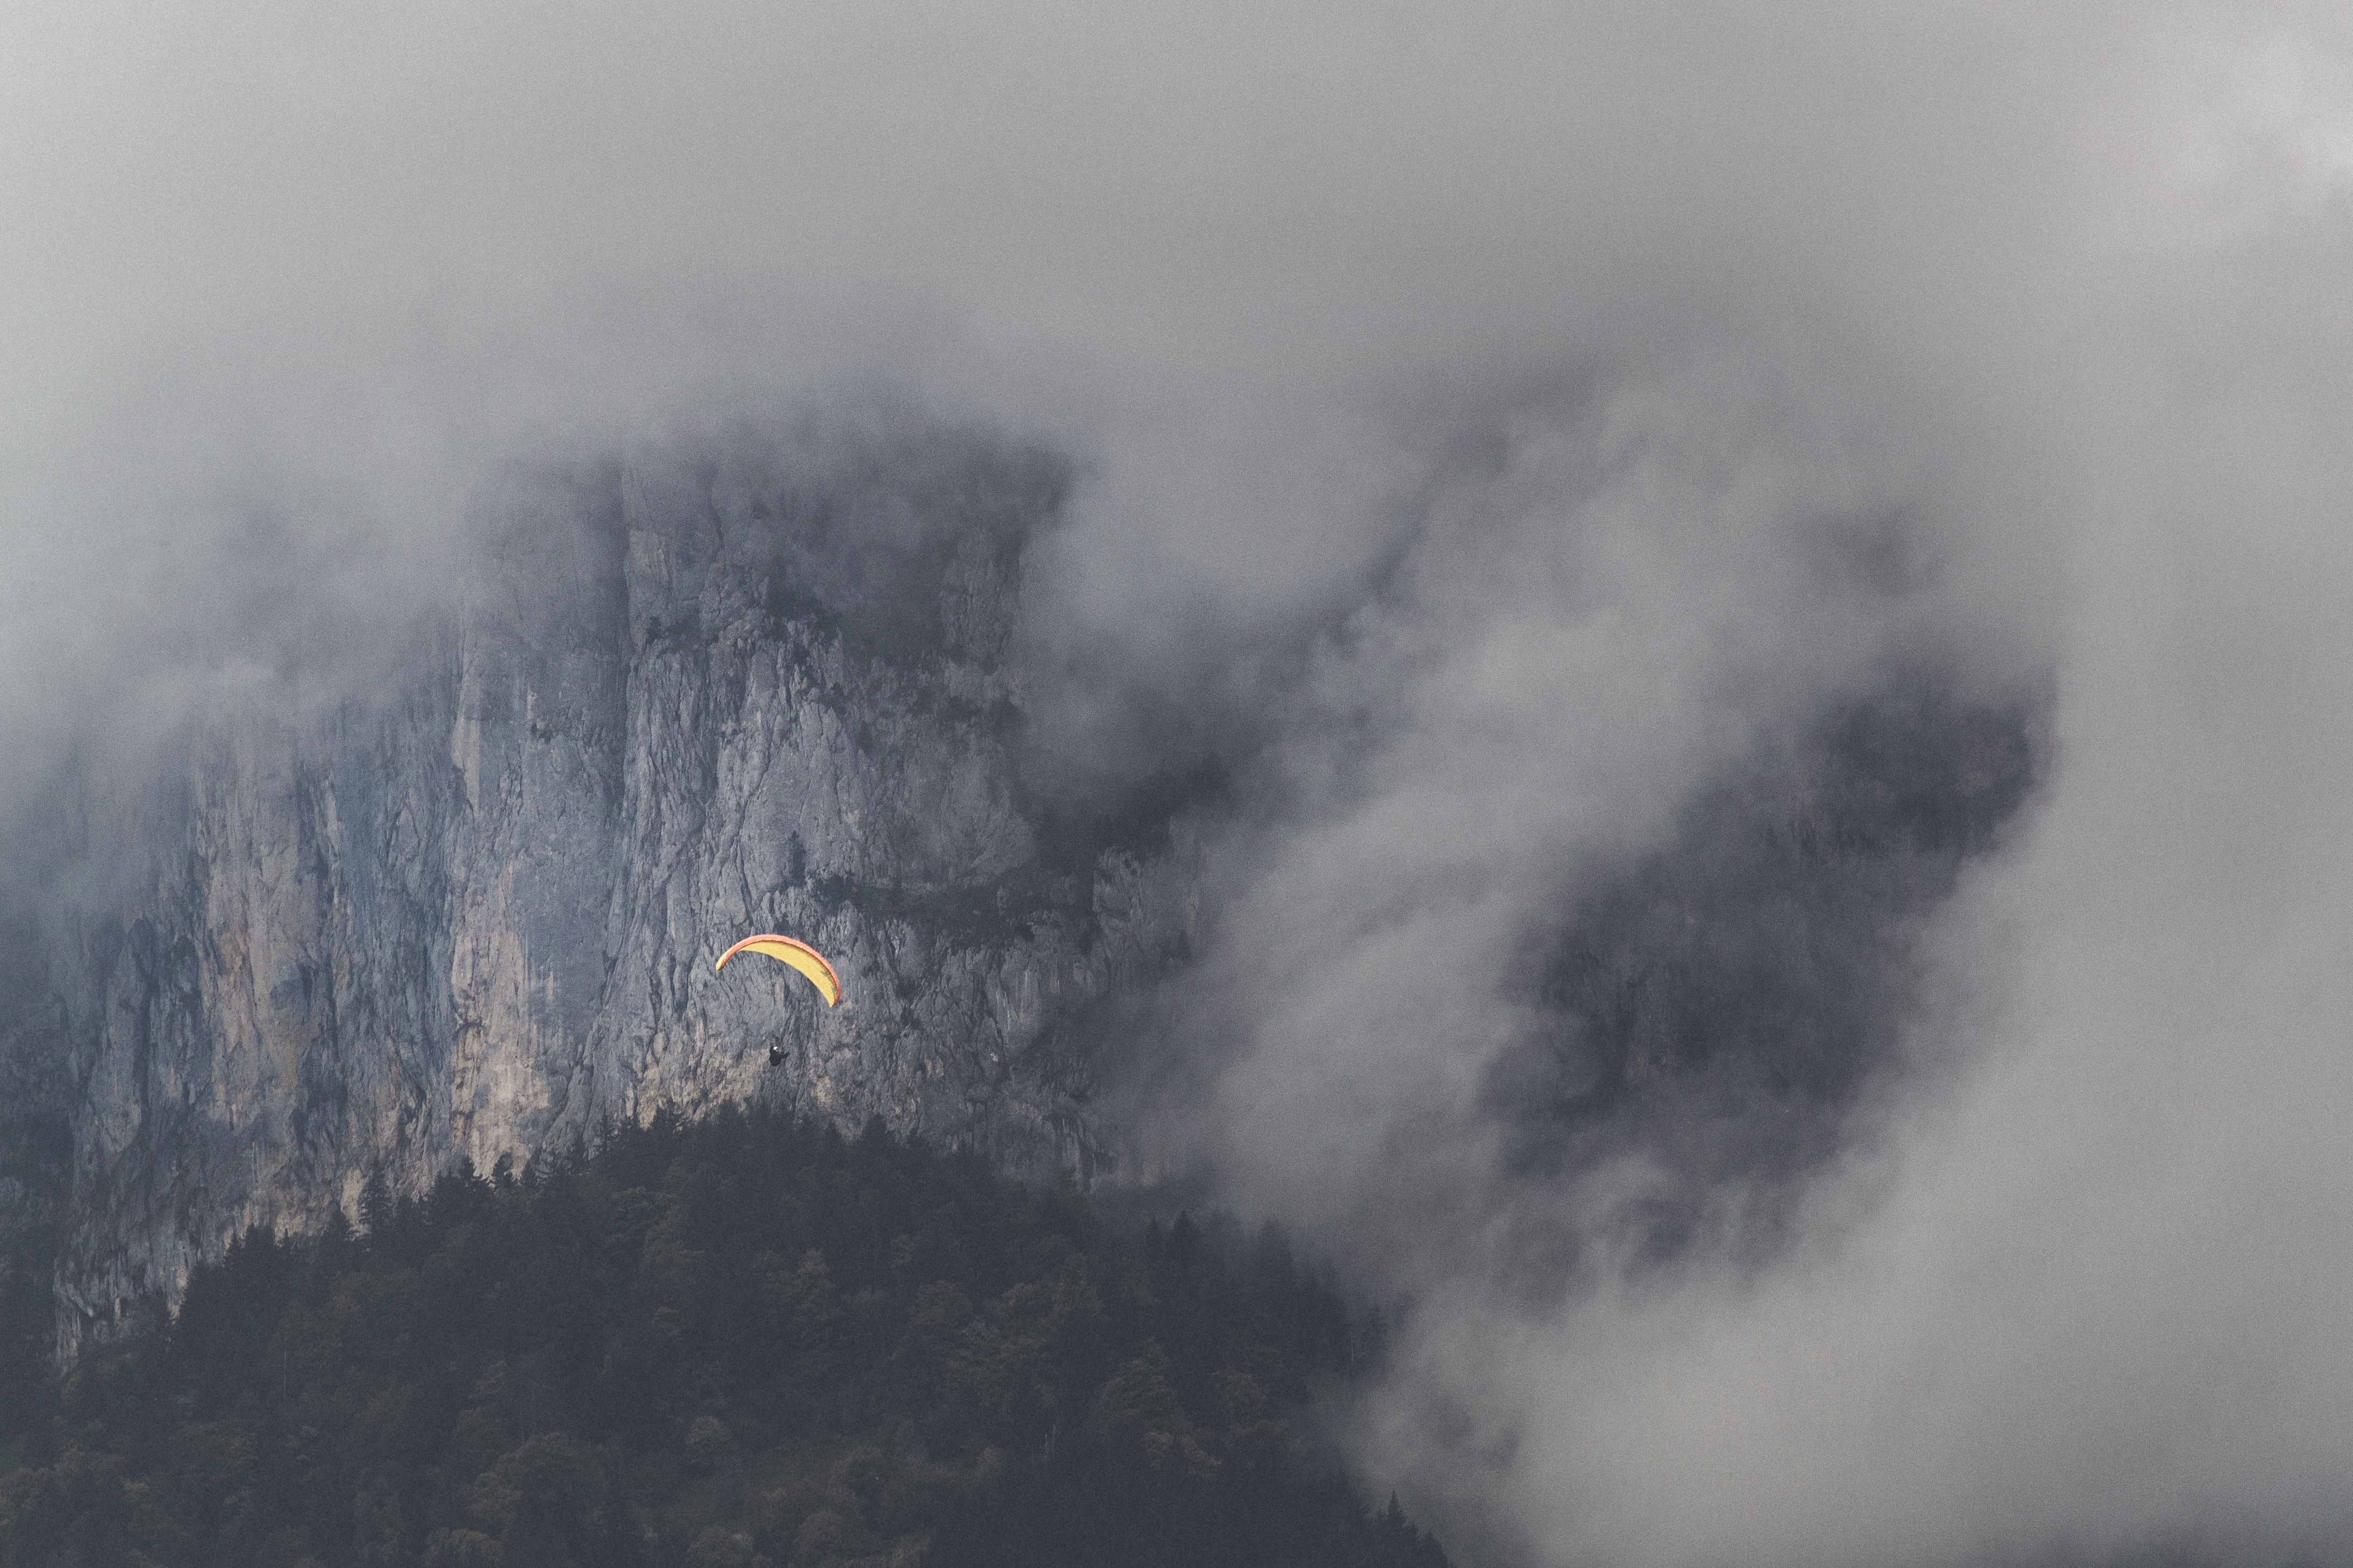
mountain, cloud, fog, mist, atmosphere, weather, fire, wildfire, atmospheric phenomenon, atmosphere of earth, geological phenomenon